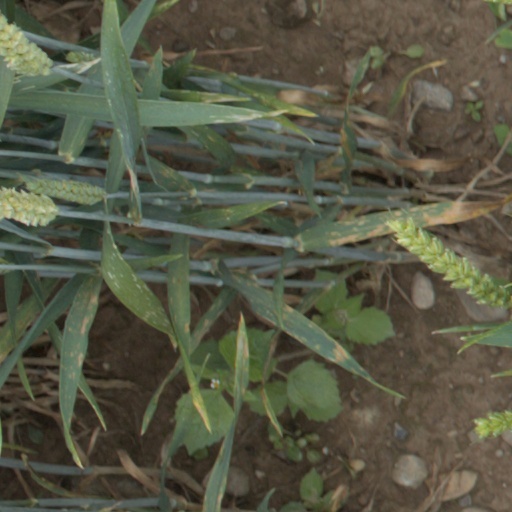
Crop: wheat